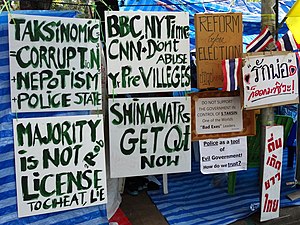
Thailands militærkup 2014 / Optakten til militærkup
Skilte fra gultrøje demonstration i Bangkok den 2. januar, 2014.
Thailands militærkup 2014 var et ublodigt statskup under ledelse af general Prayut Chan-o-cha den 22. maj, 2014. Det skete efter den politiske bevægelse gultrøjer gennem syv måneder havde demonstreret i Bangkok mod den siddende demokratisk valgte regering under ledelse af Yingluck Shinawatra. Selv om militæret havde lovet et hurtigt nyvalg til parlamentet efter kuppet, udnævnte Prayut Chan-o-cha sig selv som premierminister tre måneder senere, den 21. august, og beholdt posten i næsten fem år. I 2016 døde den populære kong Bhumibol Adulyadej og hans søn, den mindre populære kronprins Vajiralongkorn overtog tronen. Chan-o-cha forklarede, at et af militærkuppets formål var, at sikre et roligt tronskifte. Efter ændring af forfatningen blev der endeligt udskrevet valg til afholdelse den 24. marts, 2019, dog ville det endelige valgsresultat ikke blive offentliggjort før efter kong Vajiralongskorns kroning den 4. maj. Chan-o-cha var under militærregeringen fratrådt som general, og stillede selv op til valget, som premierministerkandidat for et nystiftet politisk parti.